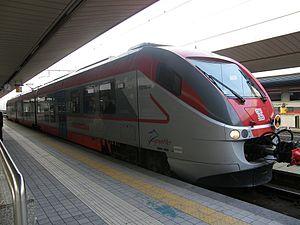
La liste ci-dessous est une liste la plus exhaustive possible des moyens de traction connus qui ont circulé et/ou qui circulent actuellement sur le réseau ferré italien, réseau public national, privé ou en concession.